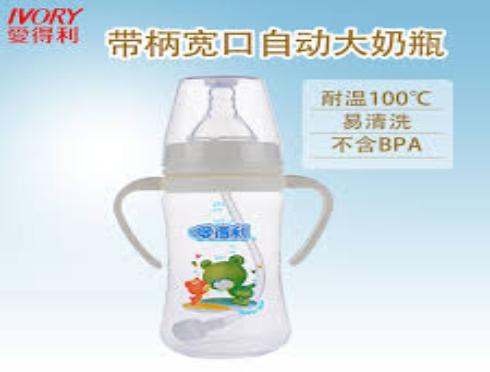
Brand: IVORY
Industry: Necessities